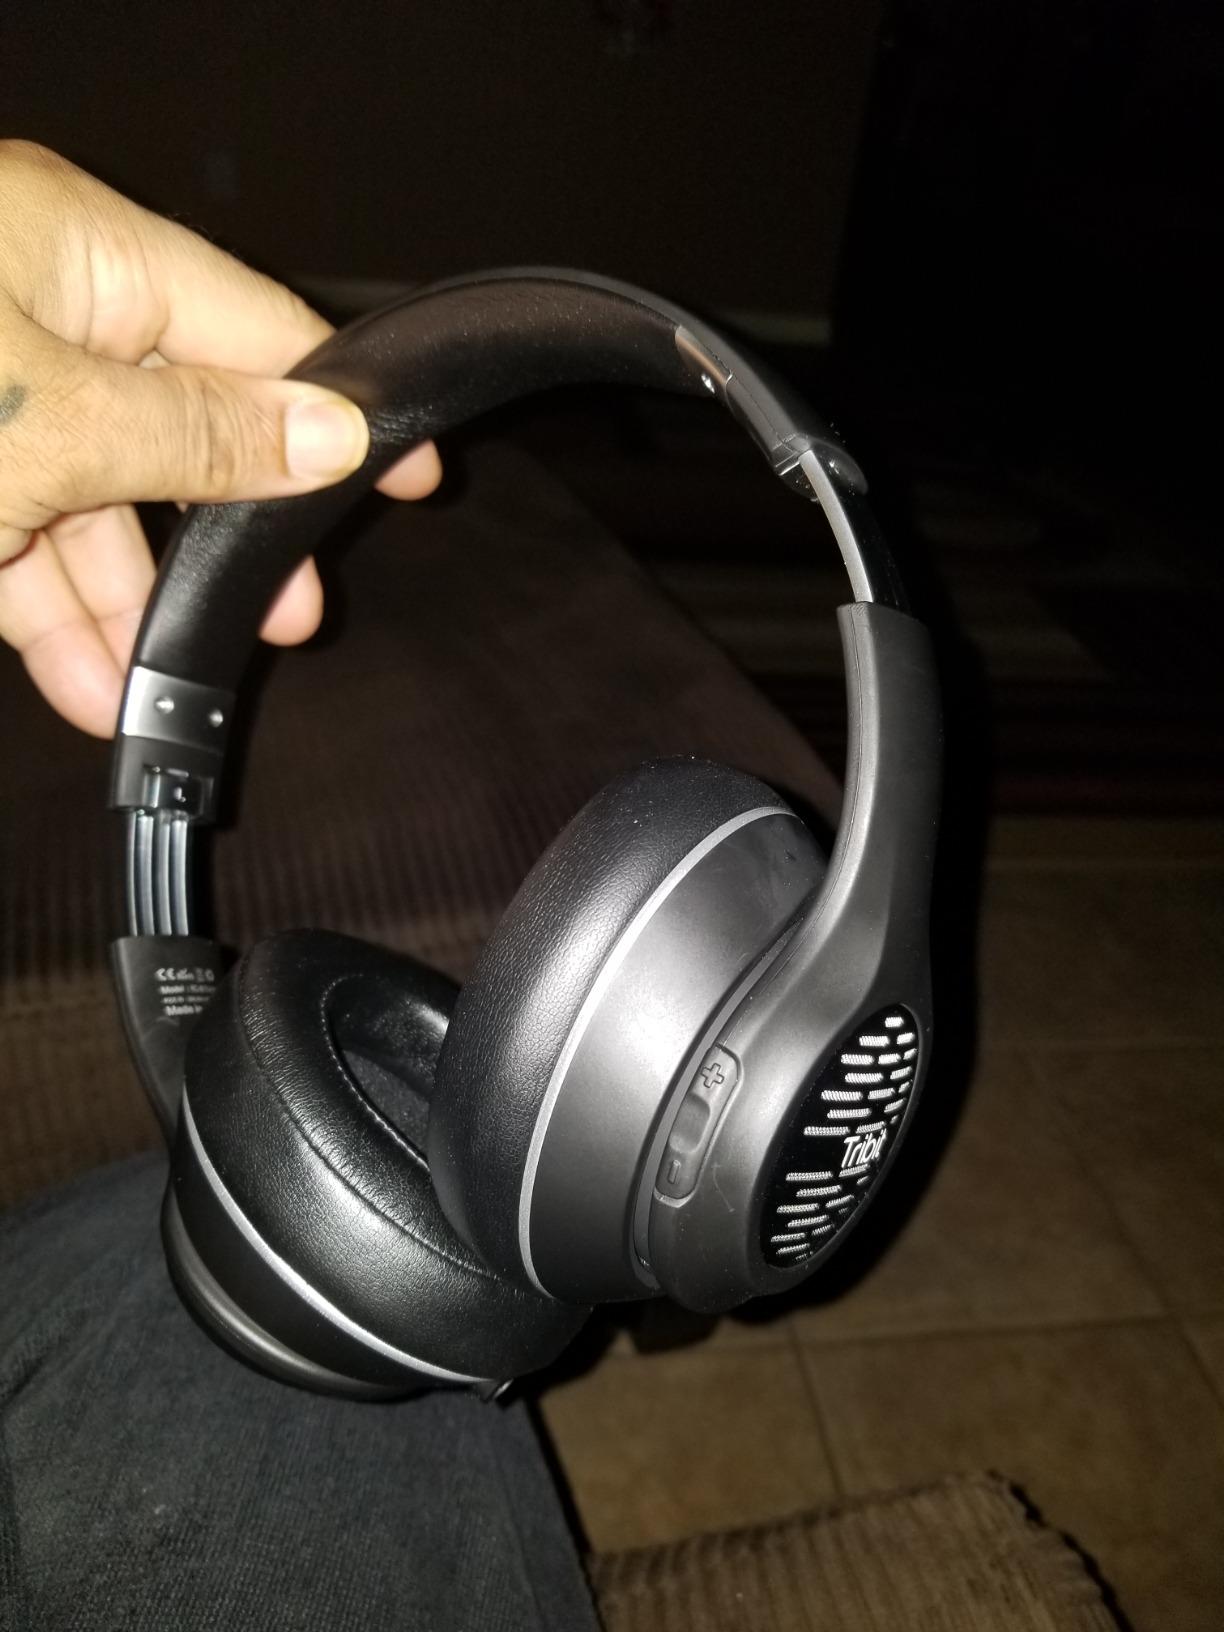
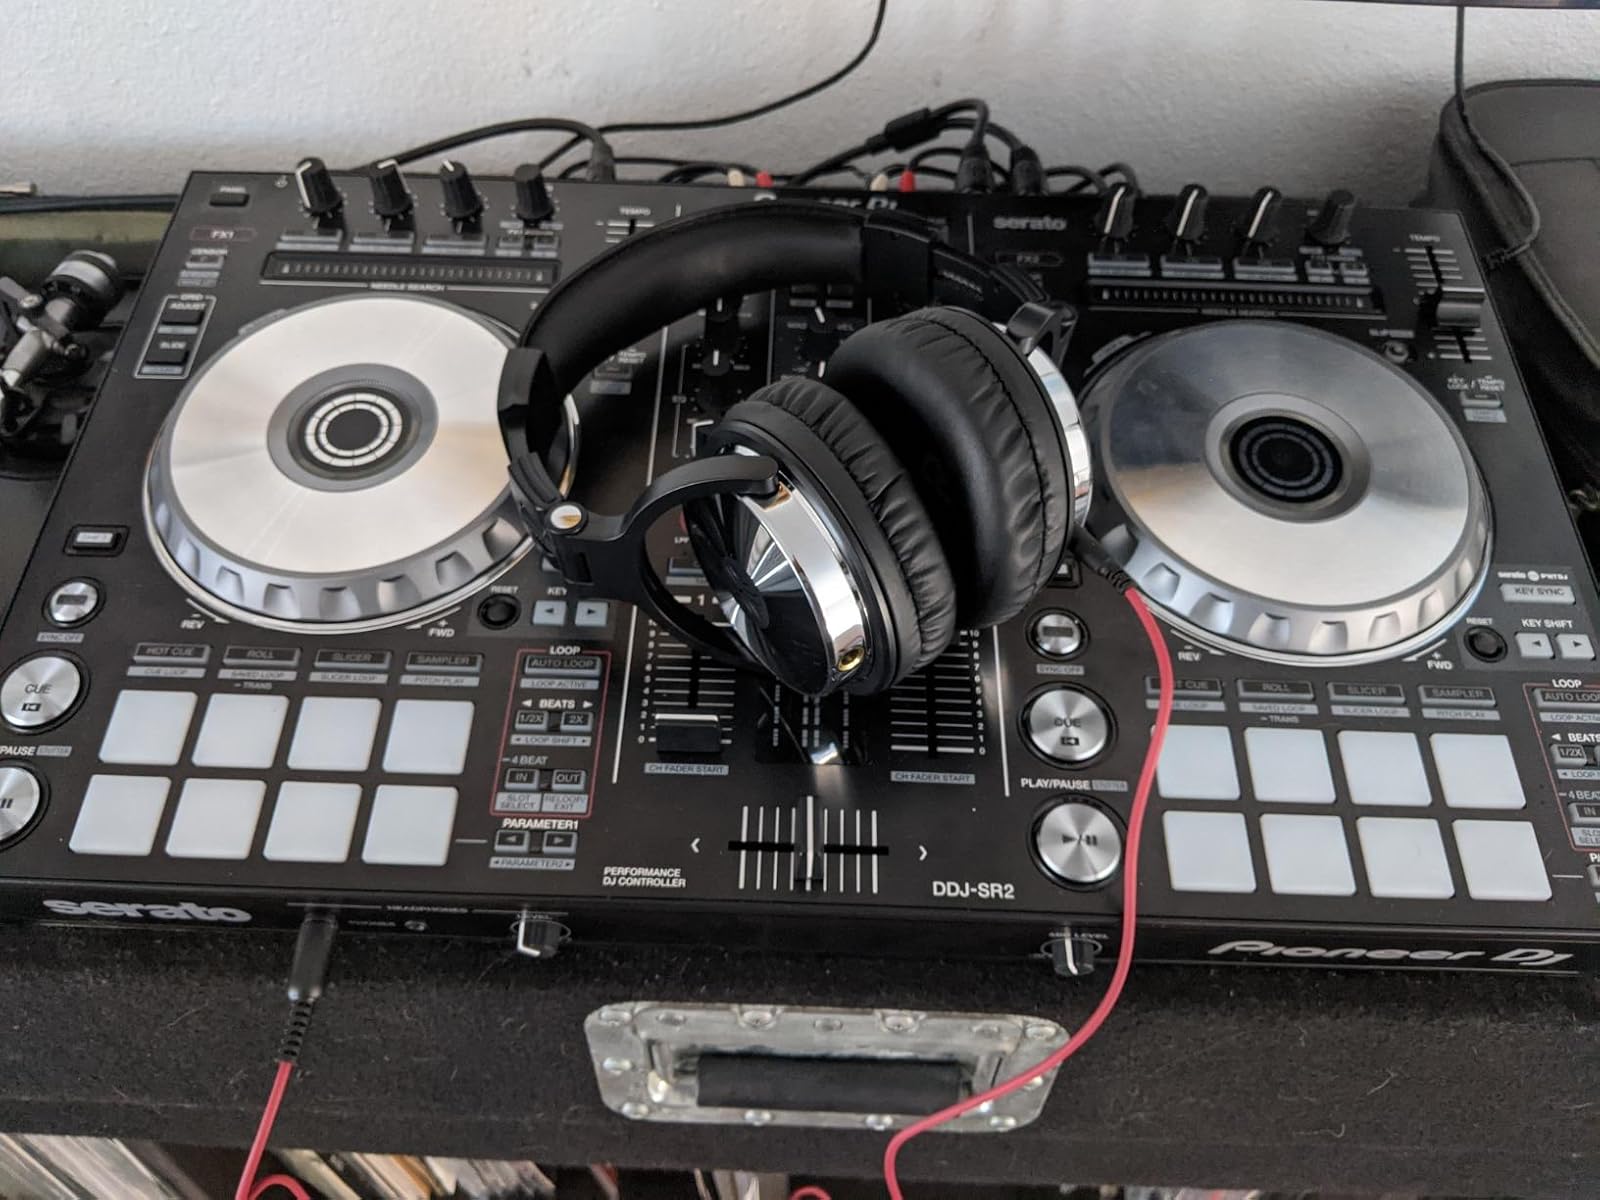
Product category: headphones
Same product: no